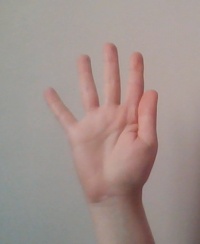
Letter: sheen